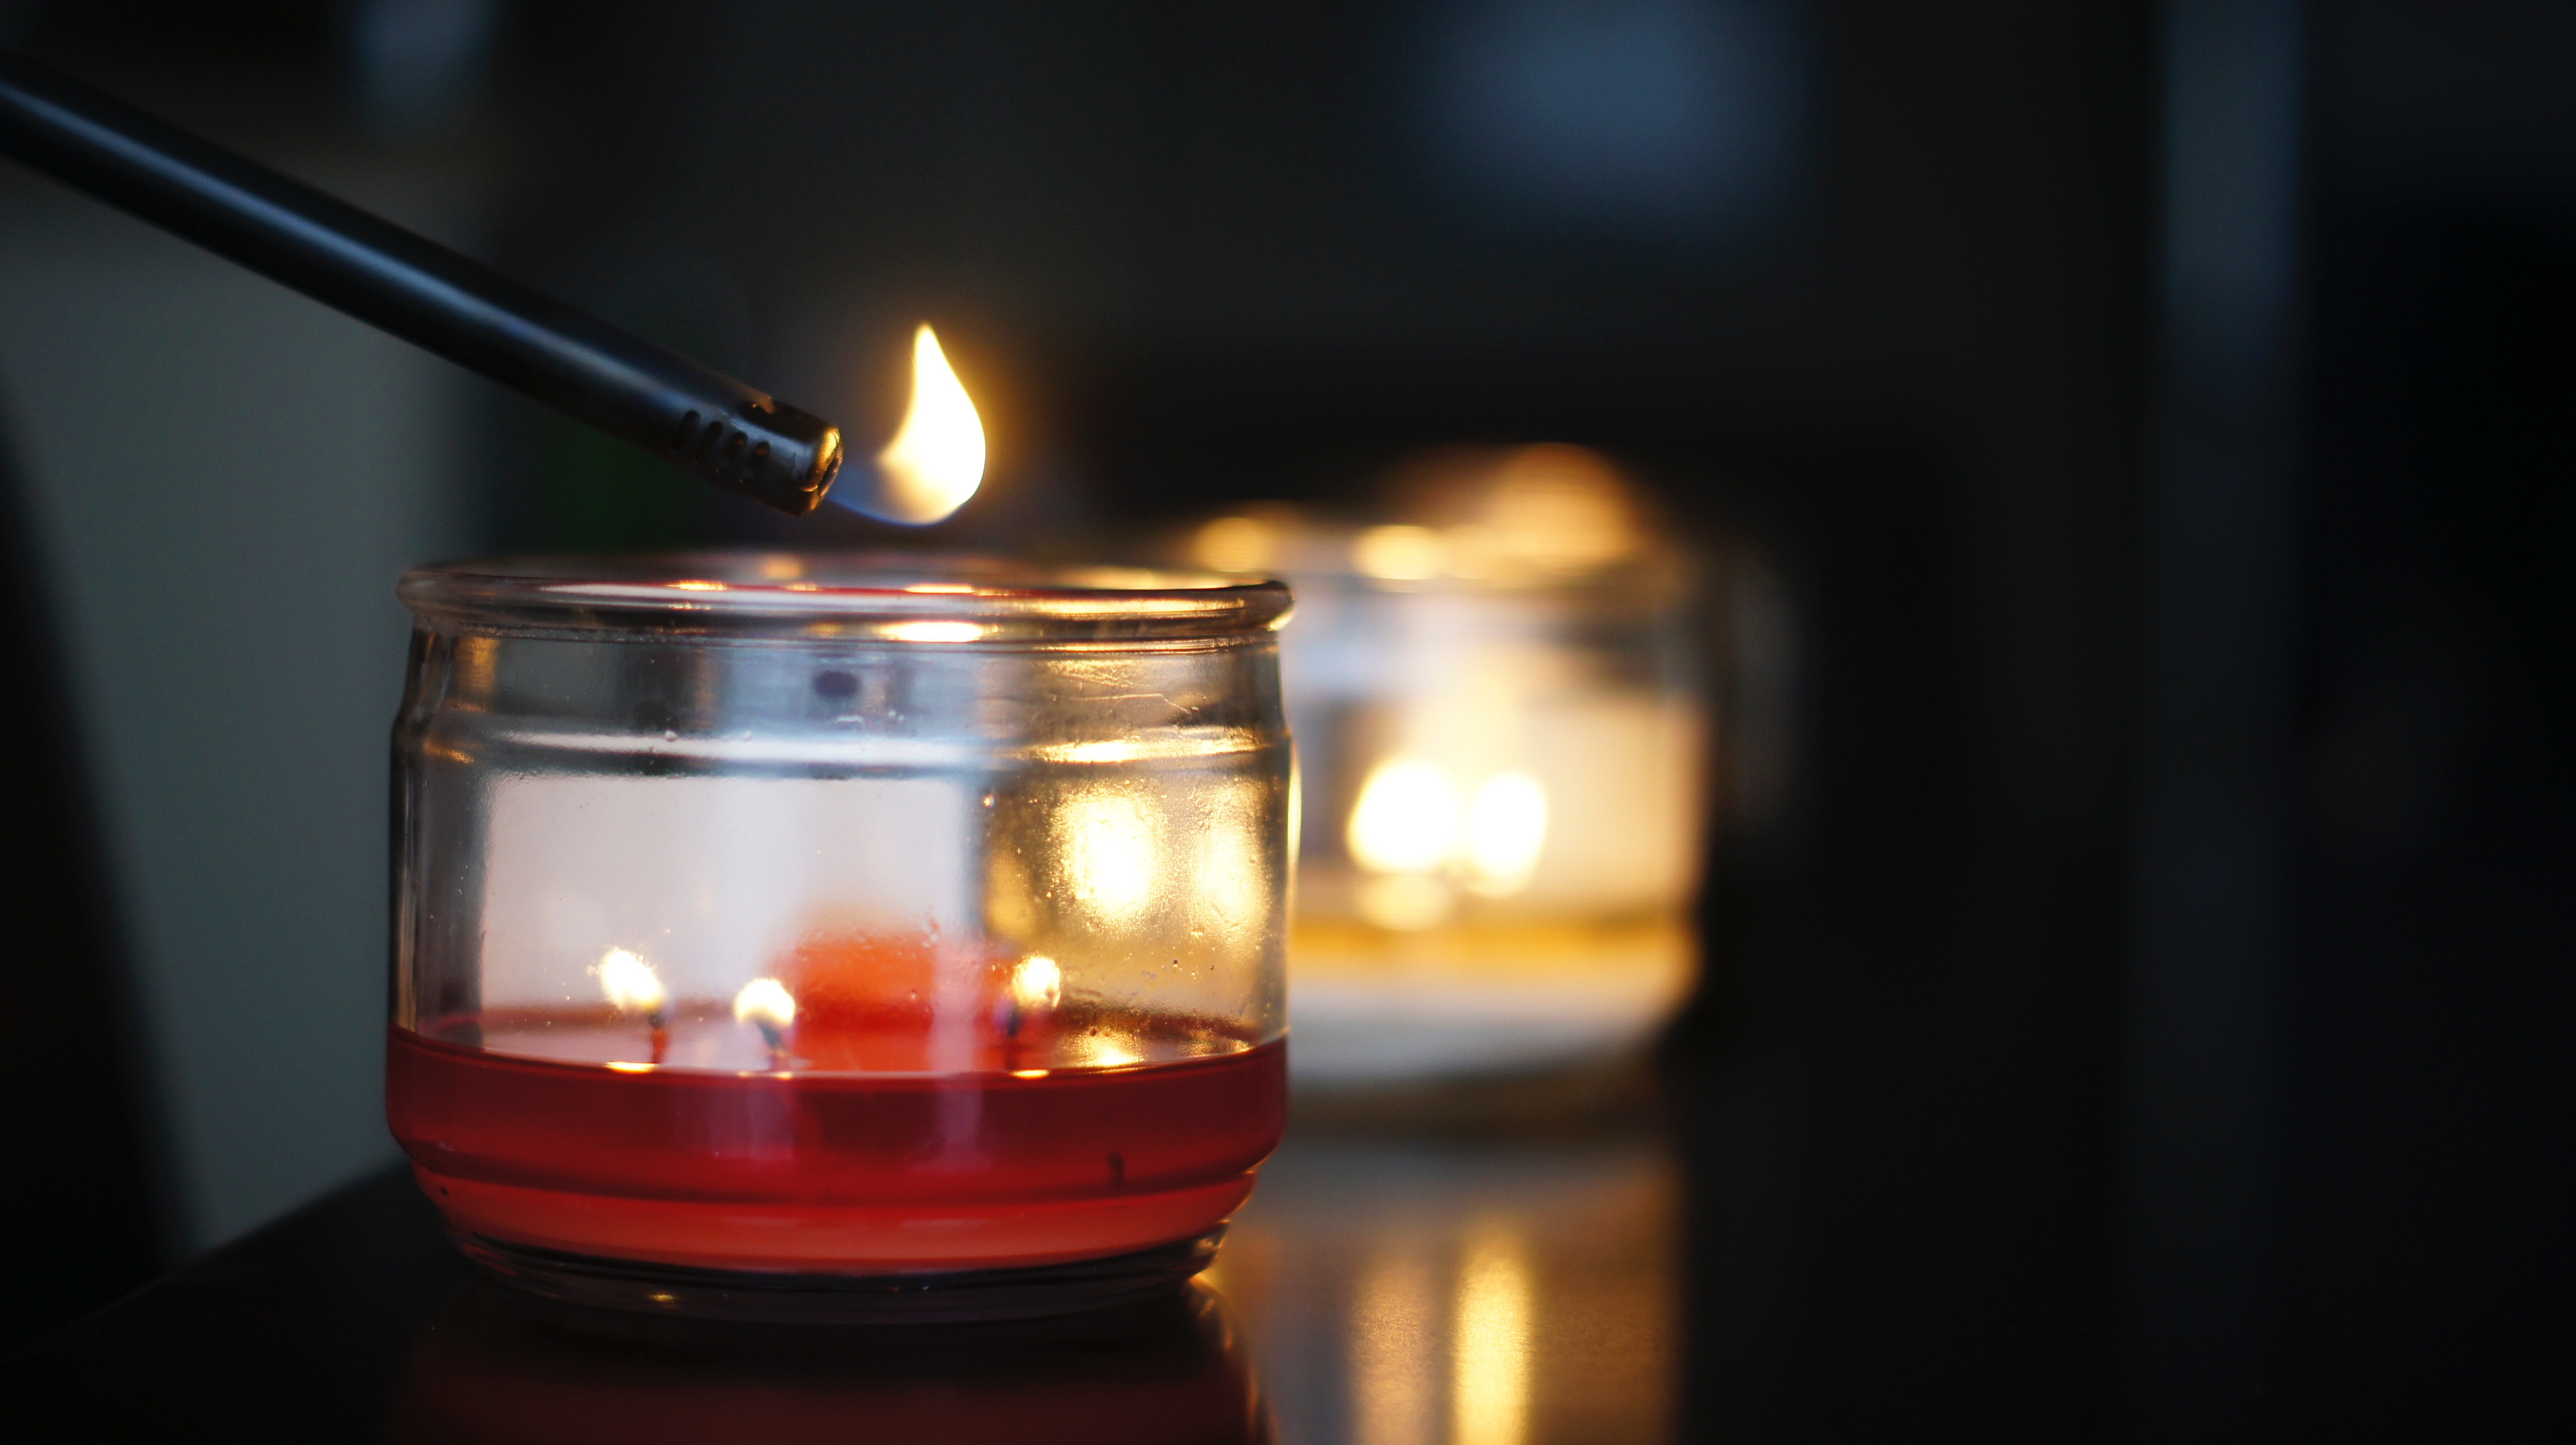
light, lantern, flame, darkness, candle, lighting